Silverstone Circuit

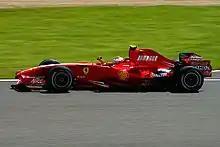
Kimi Räikkönen piloting his Ferrari to victory in the 2007 British Grand Prix

Hill and Schumacher were not having a happy 1995 and managed to take each other off after the final pit stops, leaving Coulthard in the lead which he lost when he had to take a 10 sec 'stop/go' penalty for speeding in the pit lane. All of this left Herbert to take his maiden Grand Prix win – he was euphoric and was held shoulder high on the podium by the second and third-placed men, Coulthard and Alesi.